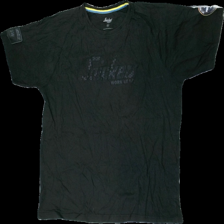
View: front
Type: T-shirt
Category: Unisex
Brand: Not in the list
Brand text on label: Snickers Workwear
Colors: Black
Material: 100% cott
Pattern: Logo print
Cut: Regular, C-collar
Size: XXL
Season: All
Stains: Minor
Damage: Washed out color
Damage location: middle center
Price range: <50
Recommended usage: Recycle
Description: Black Snickers Workwear t-shirt, size XXL. Poor condition.